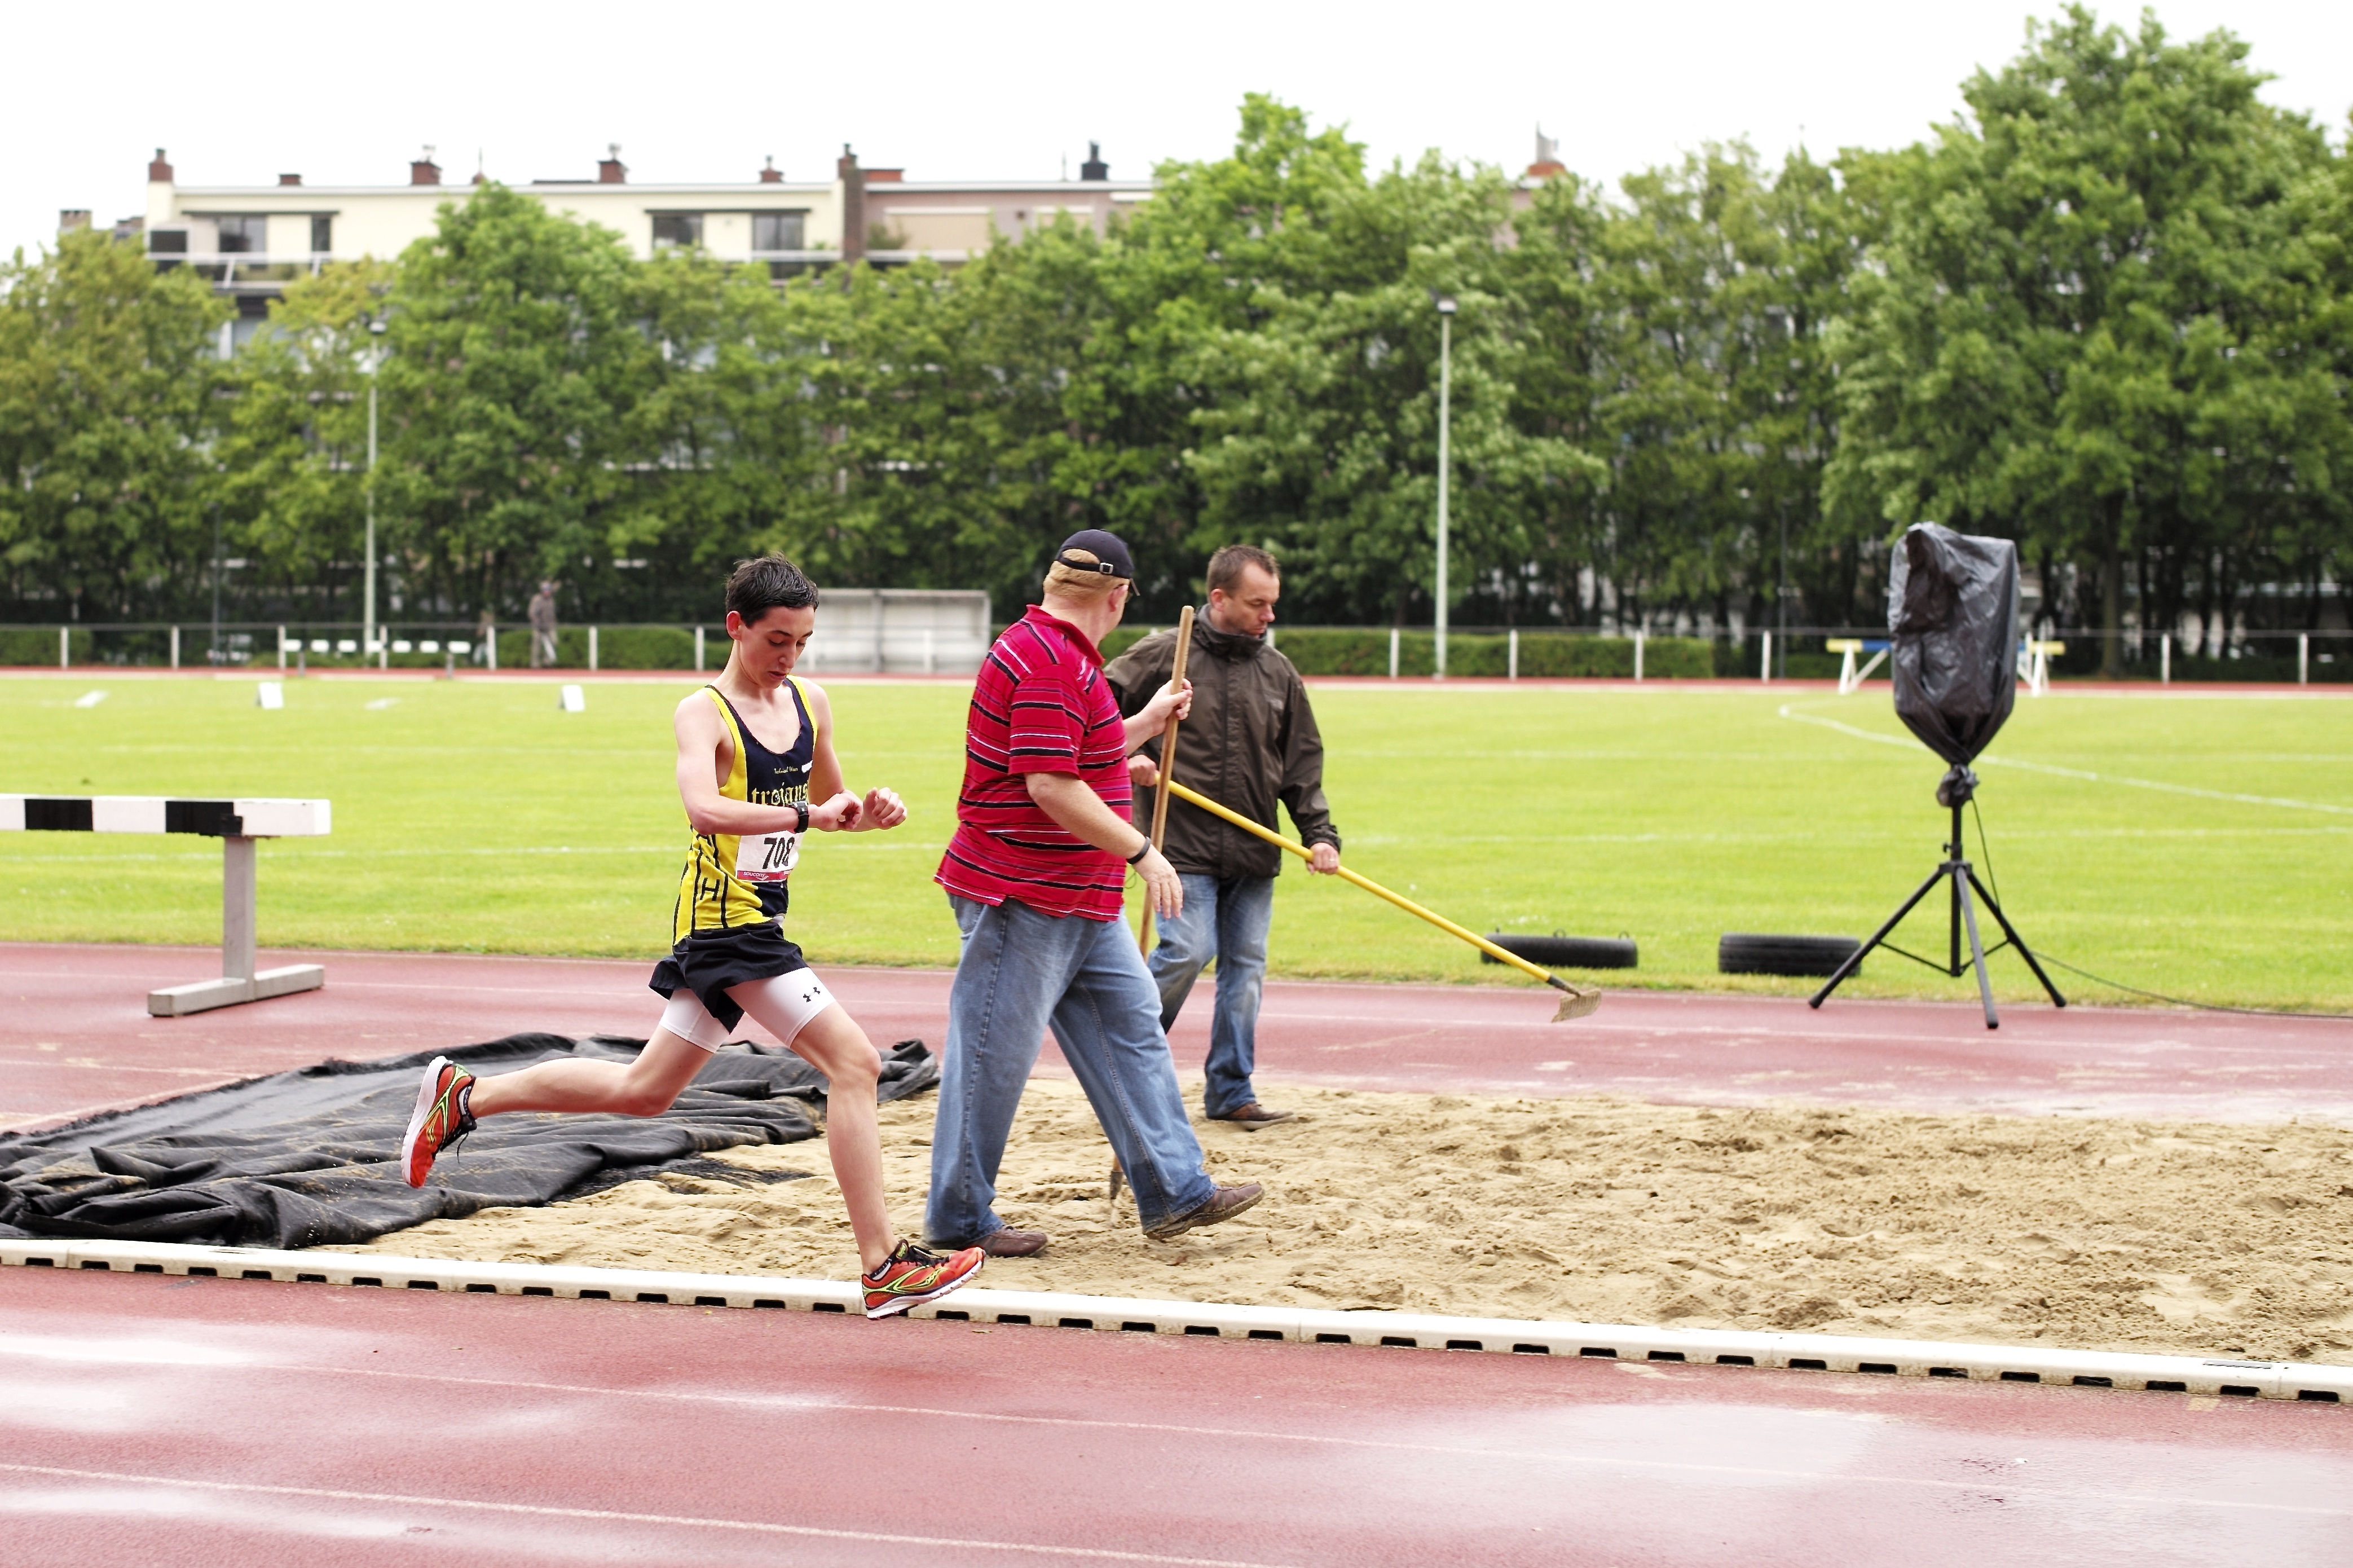
structure, girl, track, sport, boy, running, run, runner, stadium, competition, sports, highschool, athletics, meet, sprint, trackfield, sport venue, human action, track and field athletics